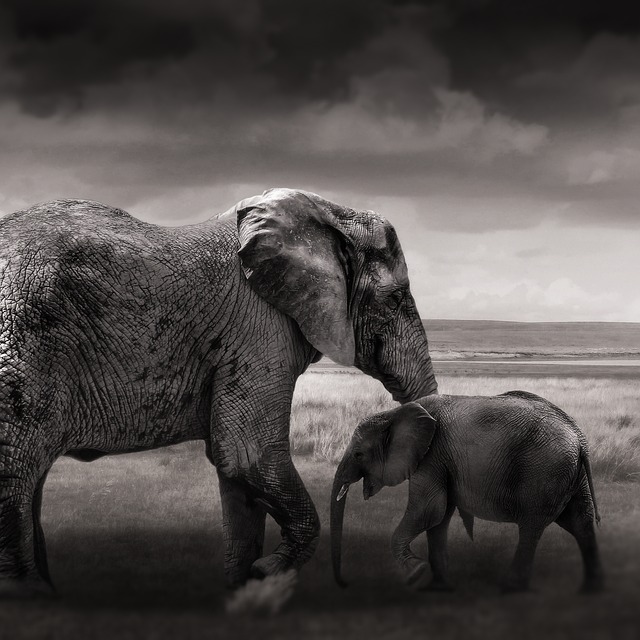
Label: elefante